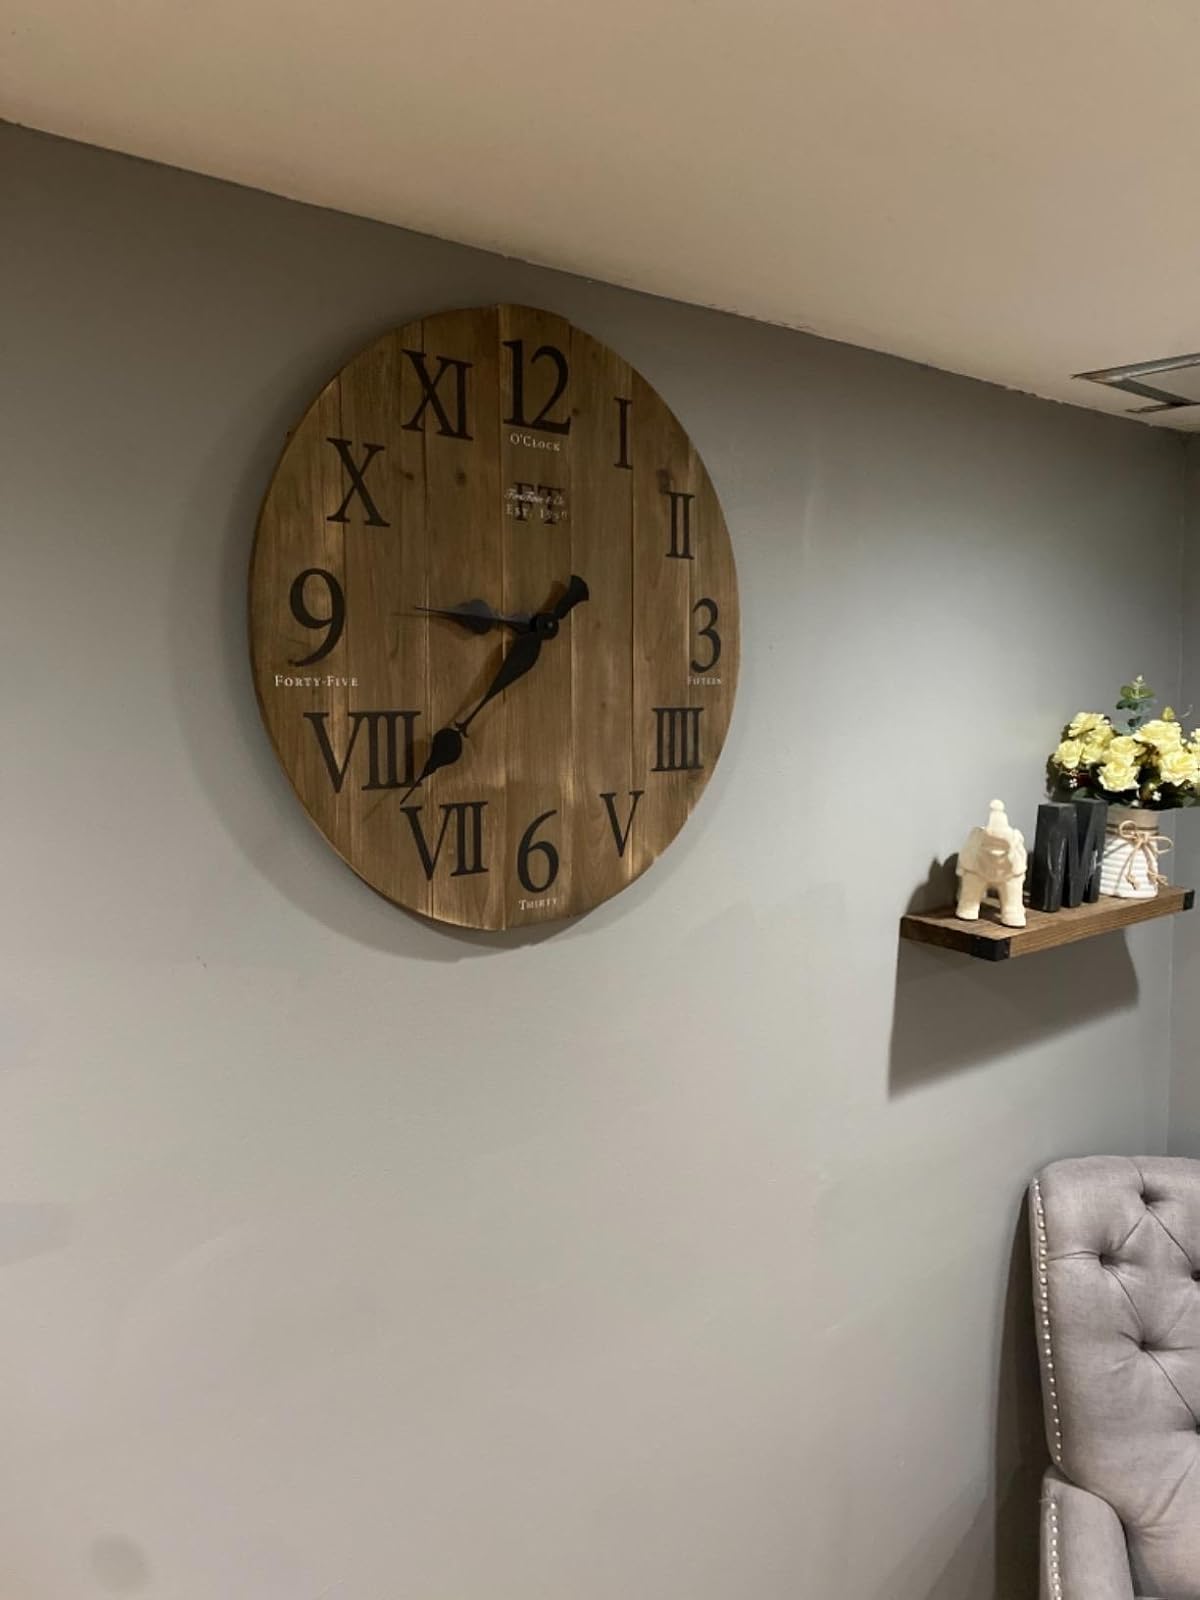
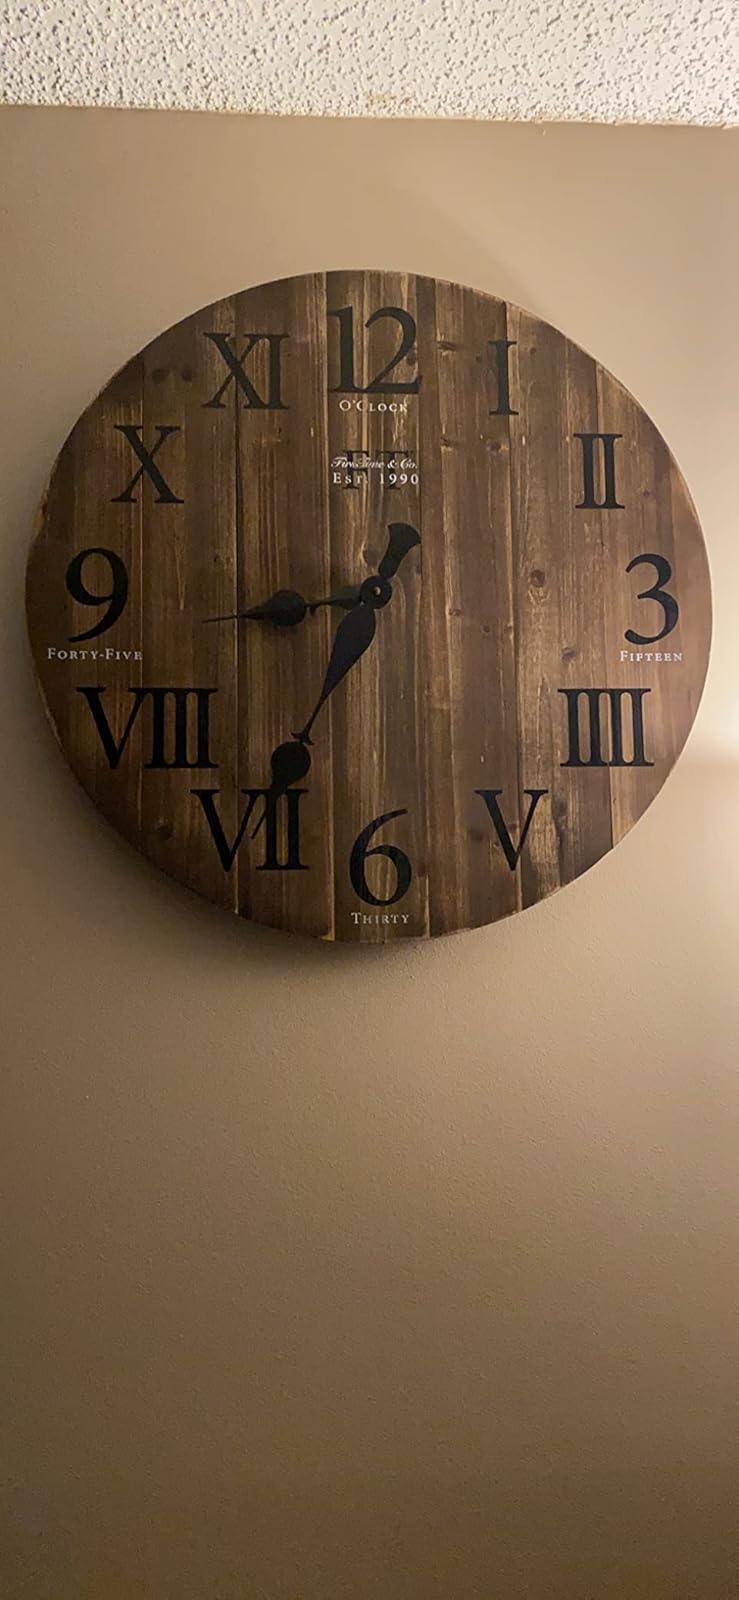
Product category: clock
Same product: yes